China Airlines

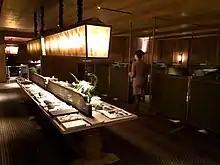
TPE T1 Lounge Exclusive Area

Between 2011 and 2015, China Airlines focused on strengthening its regional network; starting 2015 until 2020, the carrier is strengthening and expanding its European, North American, and Oceanian network with the new long-haul fleet. After upgrading all its European routes to nonstop services, in late 2017, the carrier launched four weekly services to London Gatwick Airport. However, due to the COVID-19 pandemic, flights to London were routed to Heathrow Airport. Although it was planned to move back to Gatwick in March 2021, but China Airlines opted to remain serving Heathrow as their scheduled London operation. In France, as China Airlines does not have rights to operate flights to Paris, the airline cooperated with SkyTeam-partner Air France to launch nonstop flights to the French capital on Air France's airplanes in April 2018. China Airlines sells 40% of the seats on the flight. In July 2023, a twice-weekly service to Prague was launched. In America, daily flights were launched between Taipei and Ontario (California) International Airport in Greater Los Angeles in March 2018. Additionally, the carrier has expressed interests in launching European destinations such as Barcelona, Madrid and Warsaw; in North America, Atlanta, Boston, Chicago, Seattle, Montréal, and Toronto.